Aiyarappar Temple

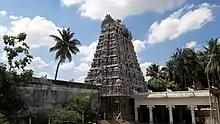

Aiyarappar is a Hindu temple dedicated to Shiva located in the village of Tiruvaiyaru, Tamil Nadu, India. Shiva is worshiped as "Aiyarappar", and is represented by the "lingam" and his consort Parvati is depicted as AramValarthaNaayagi. The presiding deity is revered in the 7th century CE Tamil Shaiva canonical work, the "Tevaram", written by Tamil poet saints known as the nayanars and classified as "Paadal Petra Sthalam".